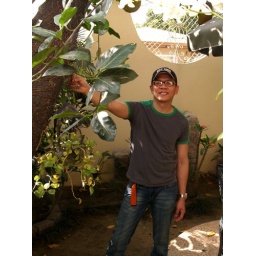
Ian standing under a jack fruit tree.